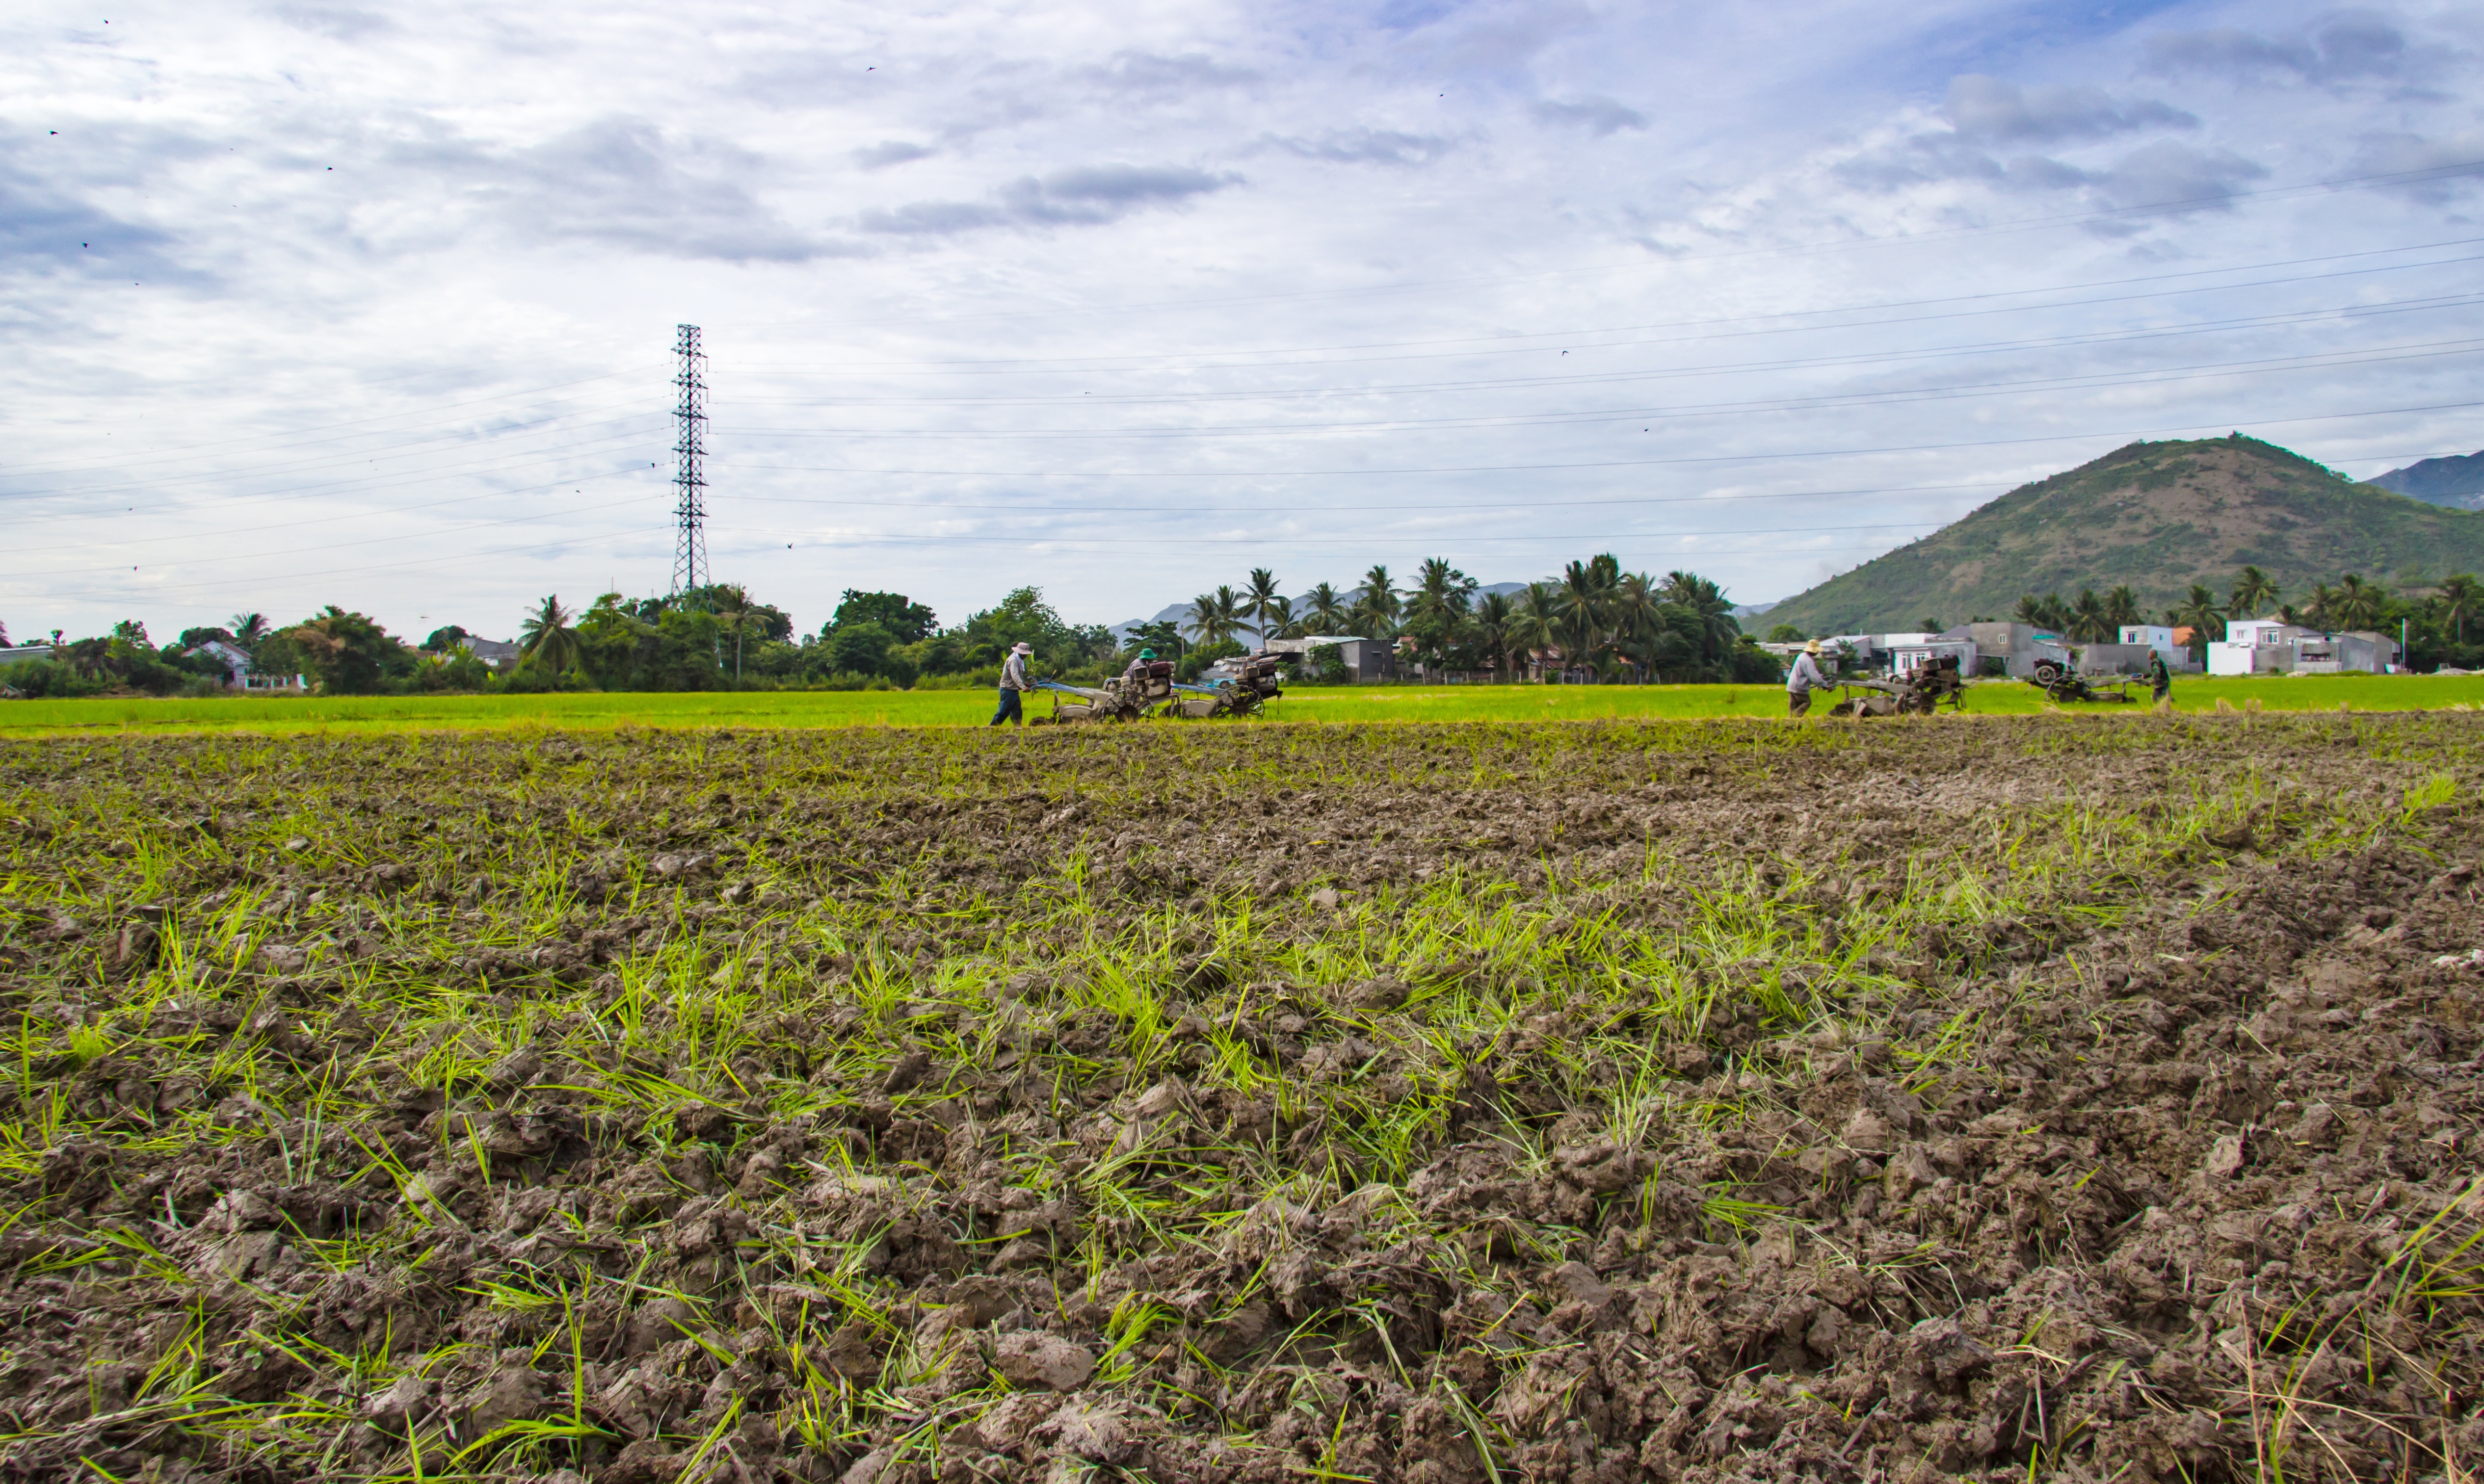
field, farm, meadow, prairie, flower, home, male, crop, soil, agriculture, page, plain, write, grassland, plantation, plateau, plough, paste, rural area, paddy field, grass family